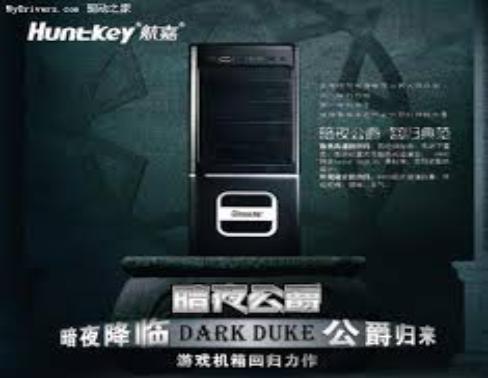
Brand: huntkey
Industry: Food